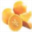
Label: orange